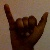
The image shows a hand gesture representing the letter 'Y' in Indian Sign Language.